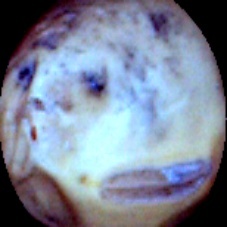
Label: Spotted